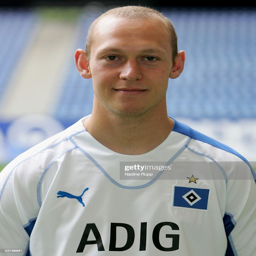
soccer player poses during the team presentation .